Kharal

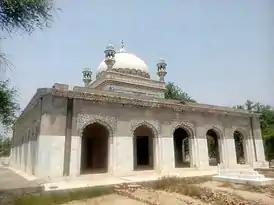
Tomb of Rai Ahmad Khan Kharal in Jhamra

The Kharals are also central to the legendary Punjabi love story of Mirza Sahiban. Mirza, the son of a Kharal chief of Danabad, falls in love with his cousin Sahiban, a member of the Sial tribe. The tale has been immortalized in Punjabi literature and film.